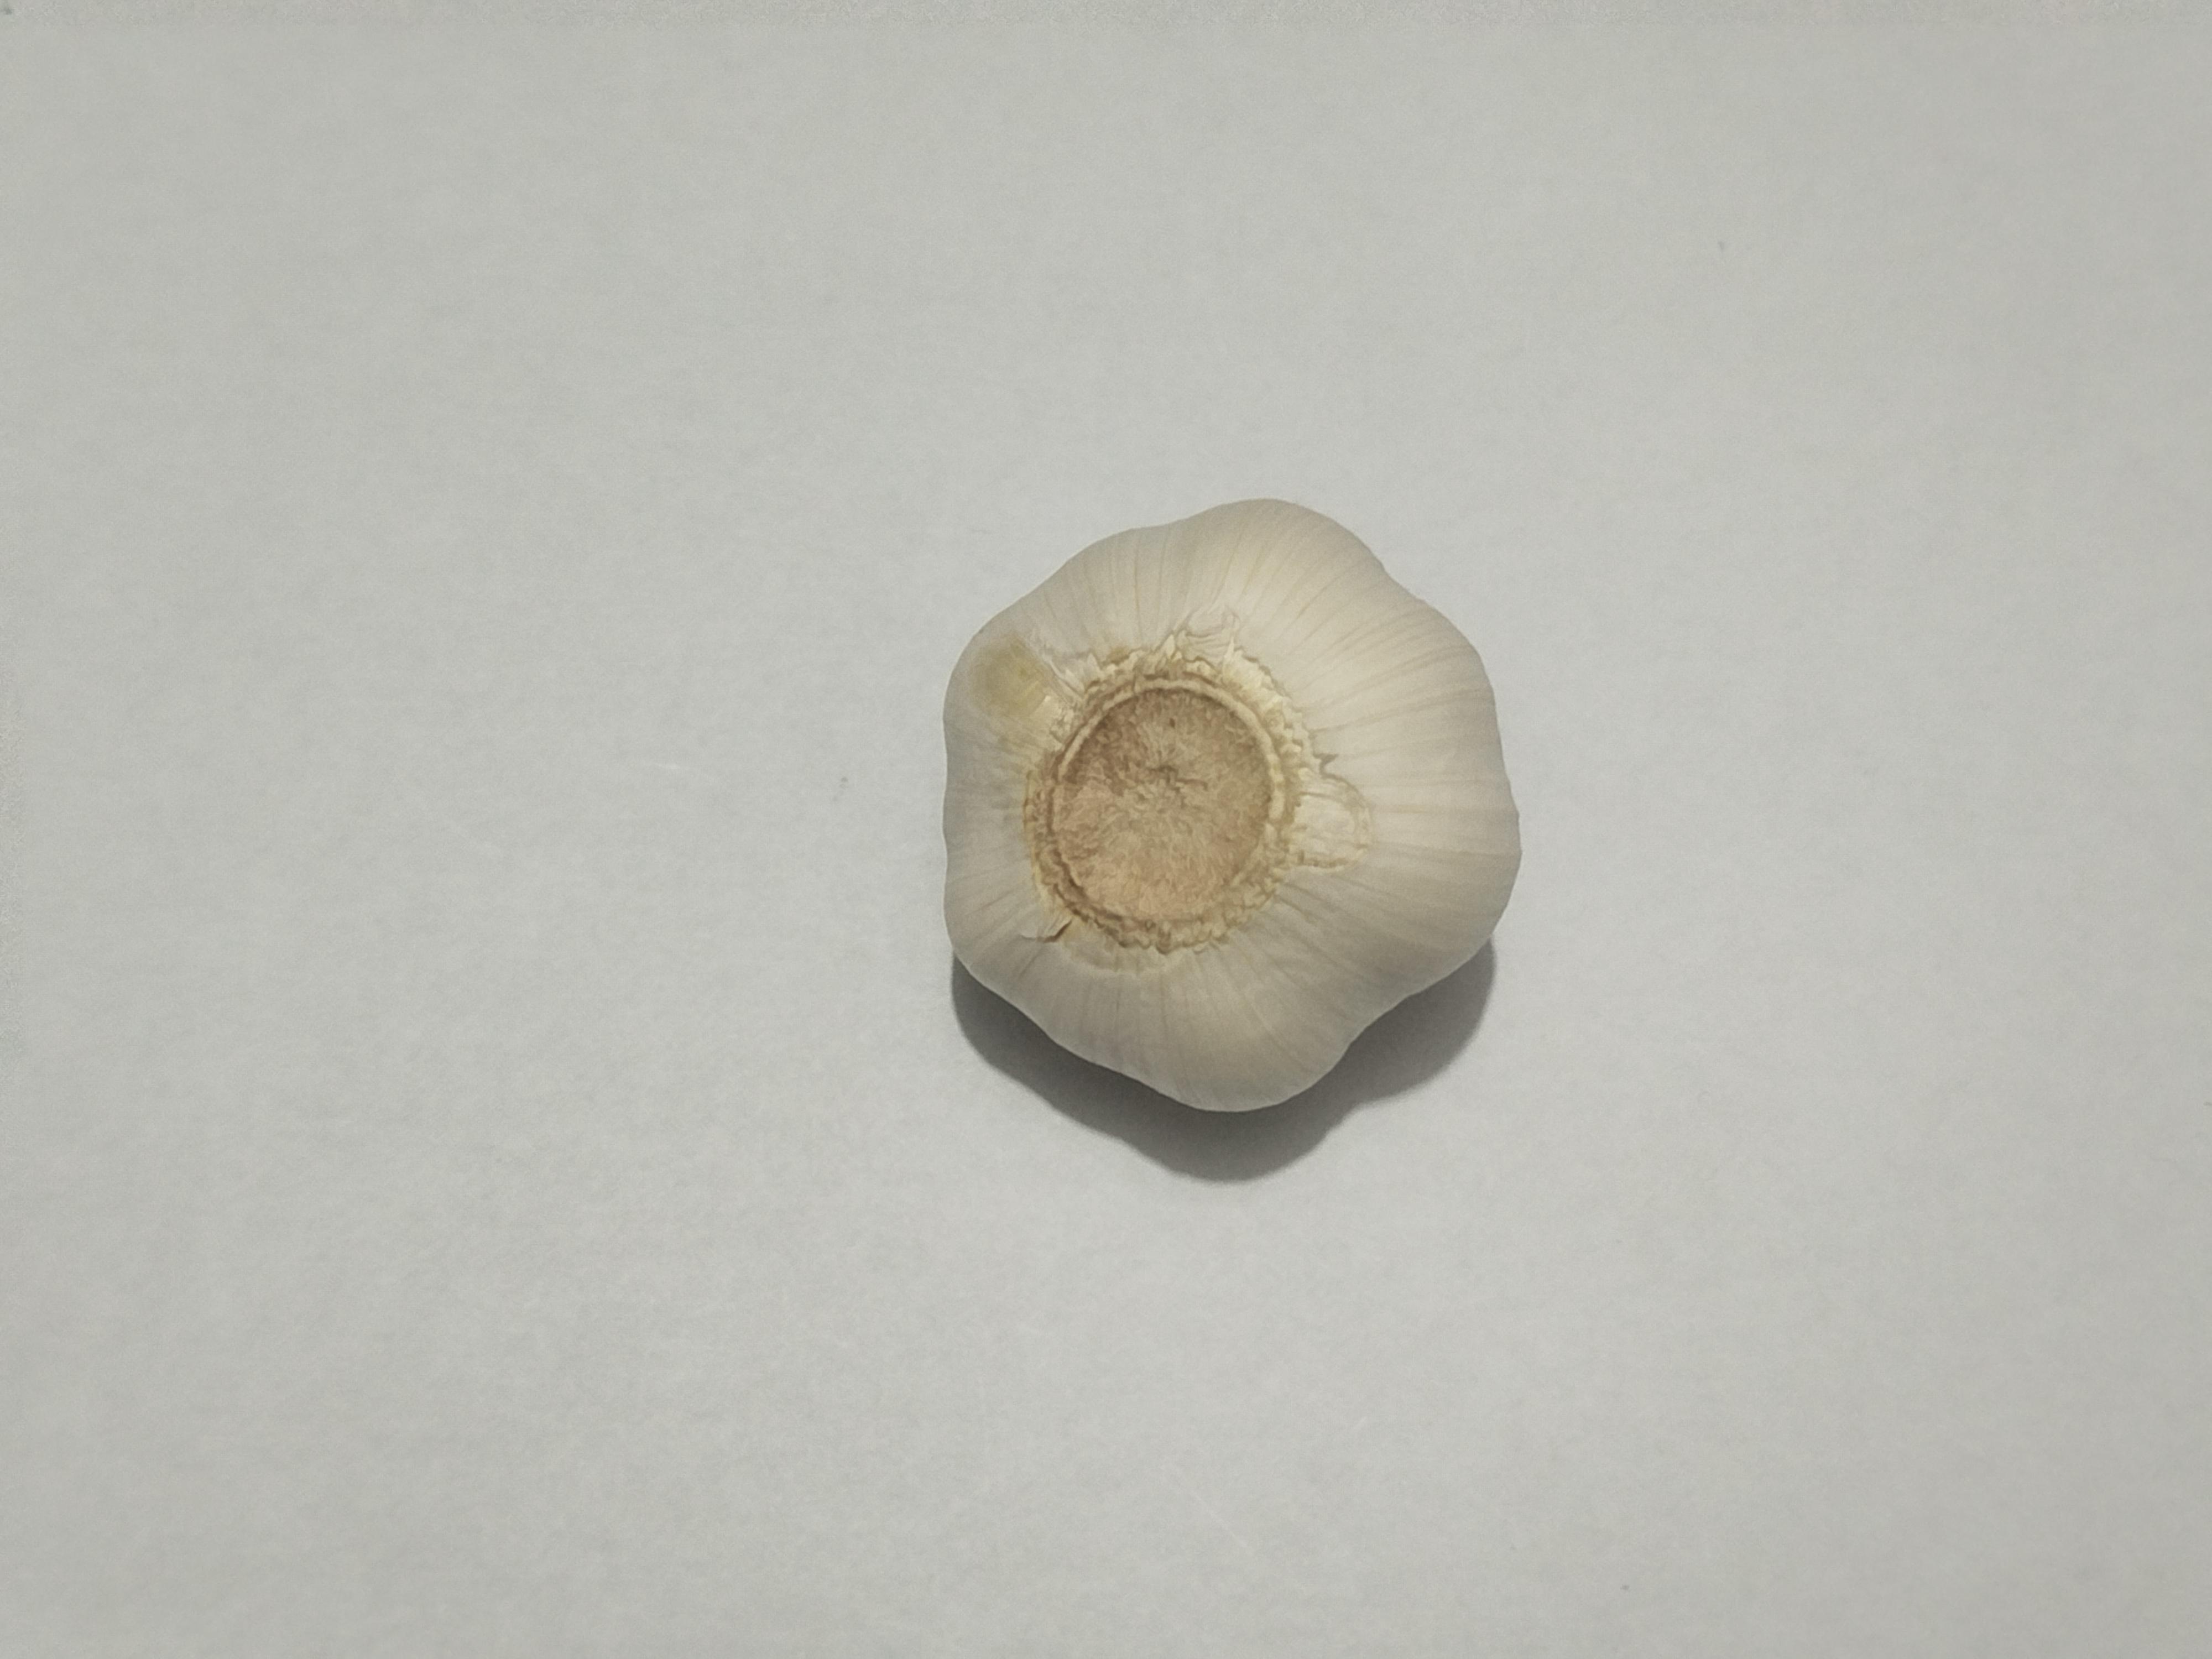
Label: Garlic